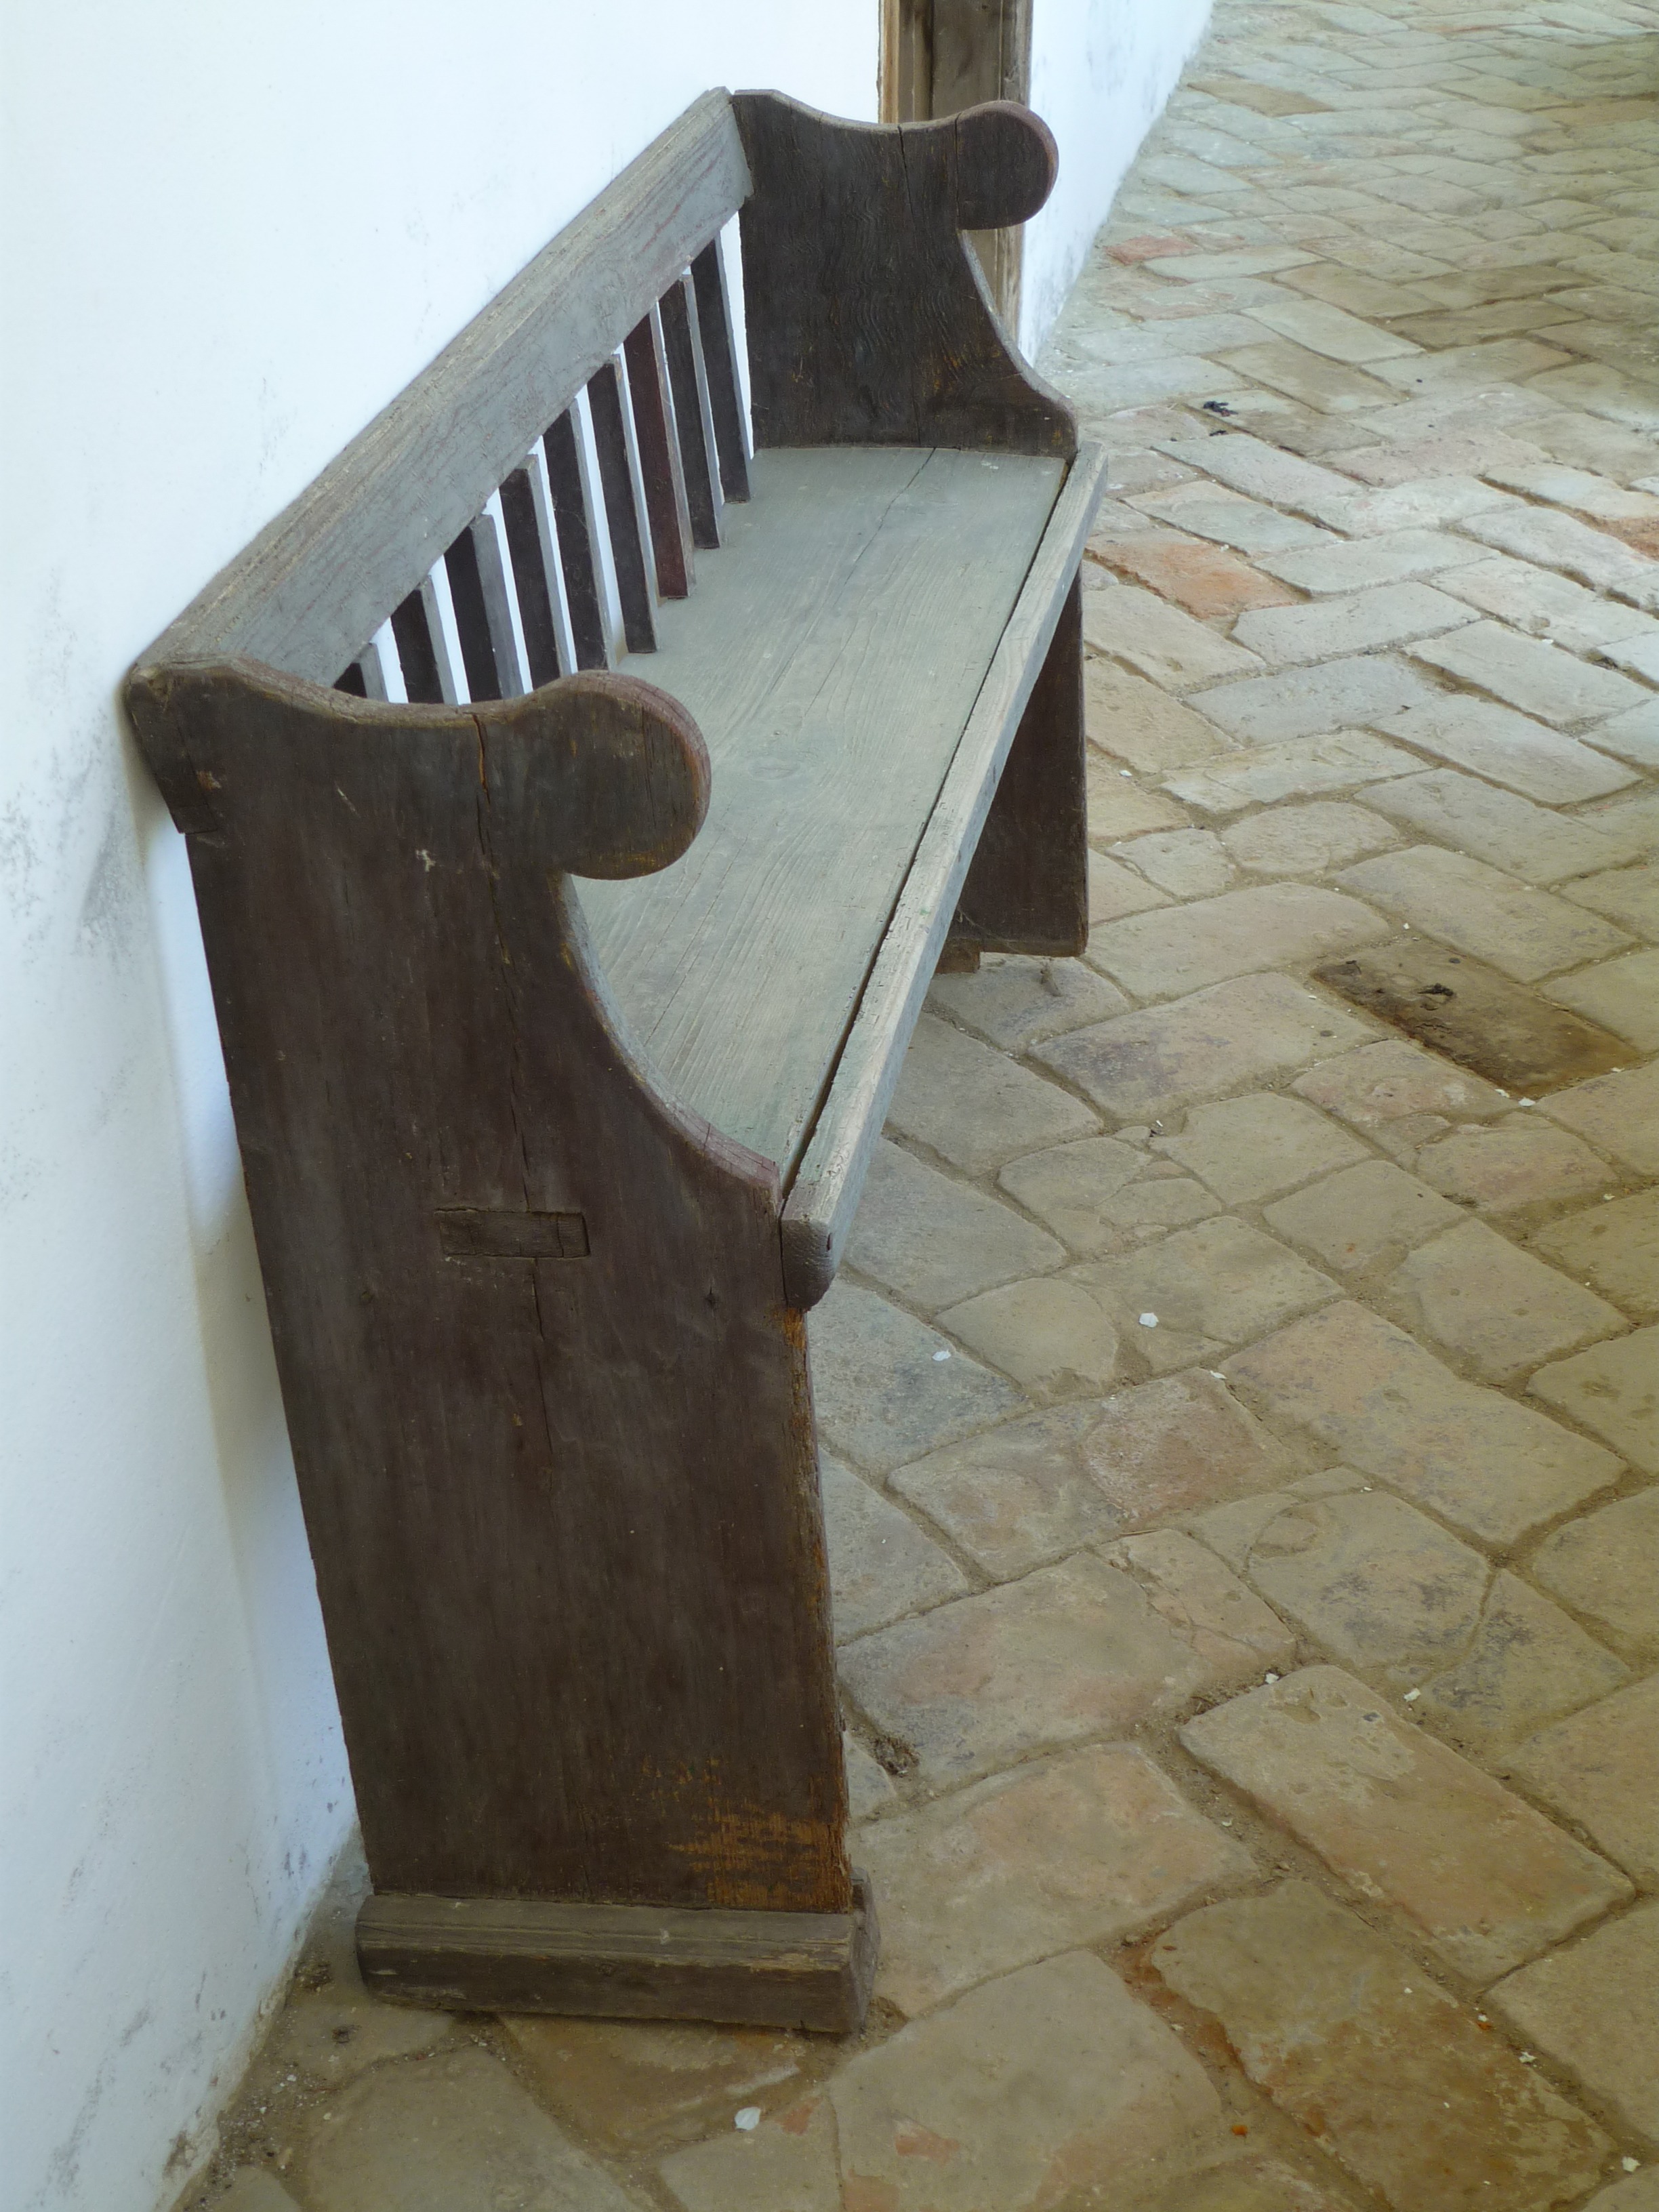
table, wood, bench, floor, seat, column, brown, rest, furniture, bank, hardwood, stairs, bricks, hungary, break, silent, resting place, recovery, click, recover, flooring, man made object